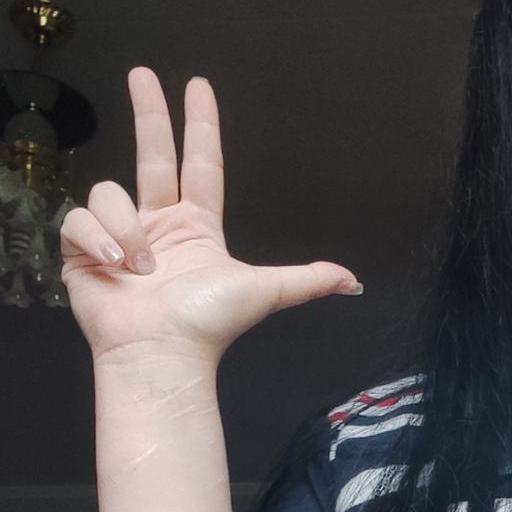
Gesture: three2